Steinbach–Cookman Building

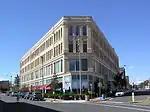

The Steinbach–Cookman Building is located on Cookman Avenue in the city of Asbury Park in Monmouth County, New Jersey, United States. The historic commercial building was built from 1896 to 1897 and was added to the National Register of Historic Places on July 8, 1982, for its significance in architecture and commerce. The five story brick building features Second Renaissance Revival architecture. It was the flagship store of the Steinbach department store chain. It was listed as a contributing property of the Asbury Park Commercial Historic District on September 30, 2014.